Yellapur

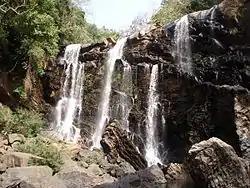
Satoddi Falls

Yellapur is located in the Western Ghats region of Karnataka. It has an average elevation of 541 metres (1774 feet). Among many other hills and valleys, there are two well-known natural falls near Yellapur: Satoddi Falls, 25 km away from the town, and Magod Falls, 19 km away from Yellapur, in the village of Magodu. 17 km from Yellapur is Jenukallu Gudda (Honey-Stone Hill), a viewpoint with a panoramic view of the Western Ghats.